Chaos (professional wrestling)

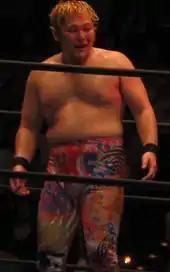

On September 27, Nakamura defeated Togi Makabe in a decision match to win the IWGP Heavyweight Championship for the third time. Upon winning the title, Nakamura drew the ire of Antonio Inoki by announcing his plan of wanting to restore the "Strong Style" of New Japan by capturing the original IWGP Heavyweight Championship belt from Inoki to replace the fourth generation title belt Nakamura himself had. From October 17 to November 1, Chaos participated at the 2009 G1 Tag League, during which Chaos members Bad Intentions (Bernard and Anderson) defeated Apollo 55 (Prince Devitt and Ryusuke Taguchi) in the finals to win the tournament.